1949 West German federal election

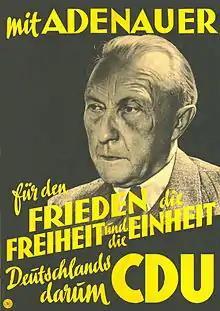
CDU election poster: With Adenauer for peace, freedom and unity in Germany.

The Christian Democratic (CDU) leader, 73-year-old Konrad Adenauer, former mayor of Cologne and party chairman in the British Zone since March 1946, believed in moderate, non-denominational and Christian democracy, social market economy and integration with the West. In 1948 he had become president of the "Parlamentarischer Rat", an office that added to his popularity as protagonist of a "state-to-be". He attacked social democracy and the British, especially, dismantling of industry.